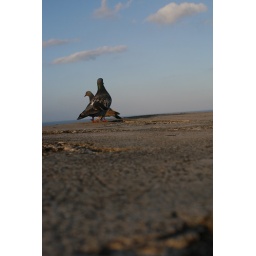
Two birds on the walls of El Morro Fortress in San Juan, Puerto Rico